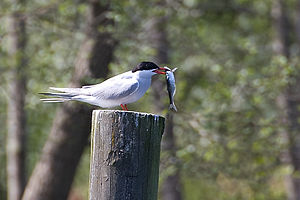
Fjordterne / Føde
Fjordterne
Fjordternen er en 36 cm stor terne, der findes i det meste af Asien, i den nordlige del af Nordamerika og i det meste af Europa. Den danske bestand af ynglende fjordterner udgør omkring 1000 par, med de største kolonier i Vestjylland, bl.a. ved Vadehavet og Nissum Fjord, men også på det centrale Sjælland og i Roskilde Fjord kan man se den. Den trives ved uforstyrrede, lavvandede kyster og på småøer, samt ved indsøer og moser. Om vinteren trækker den til Afrika.